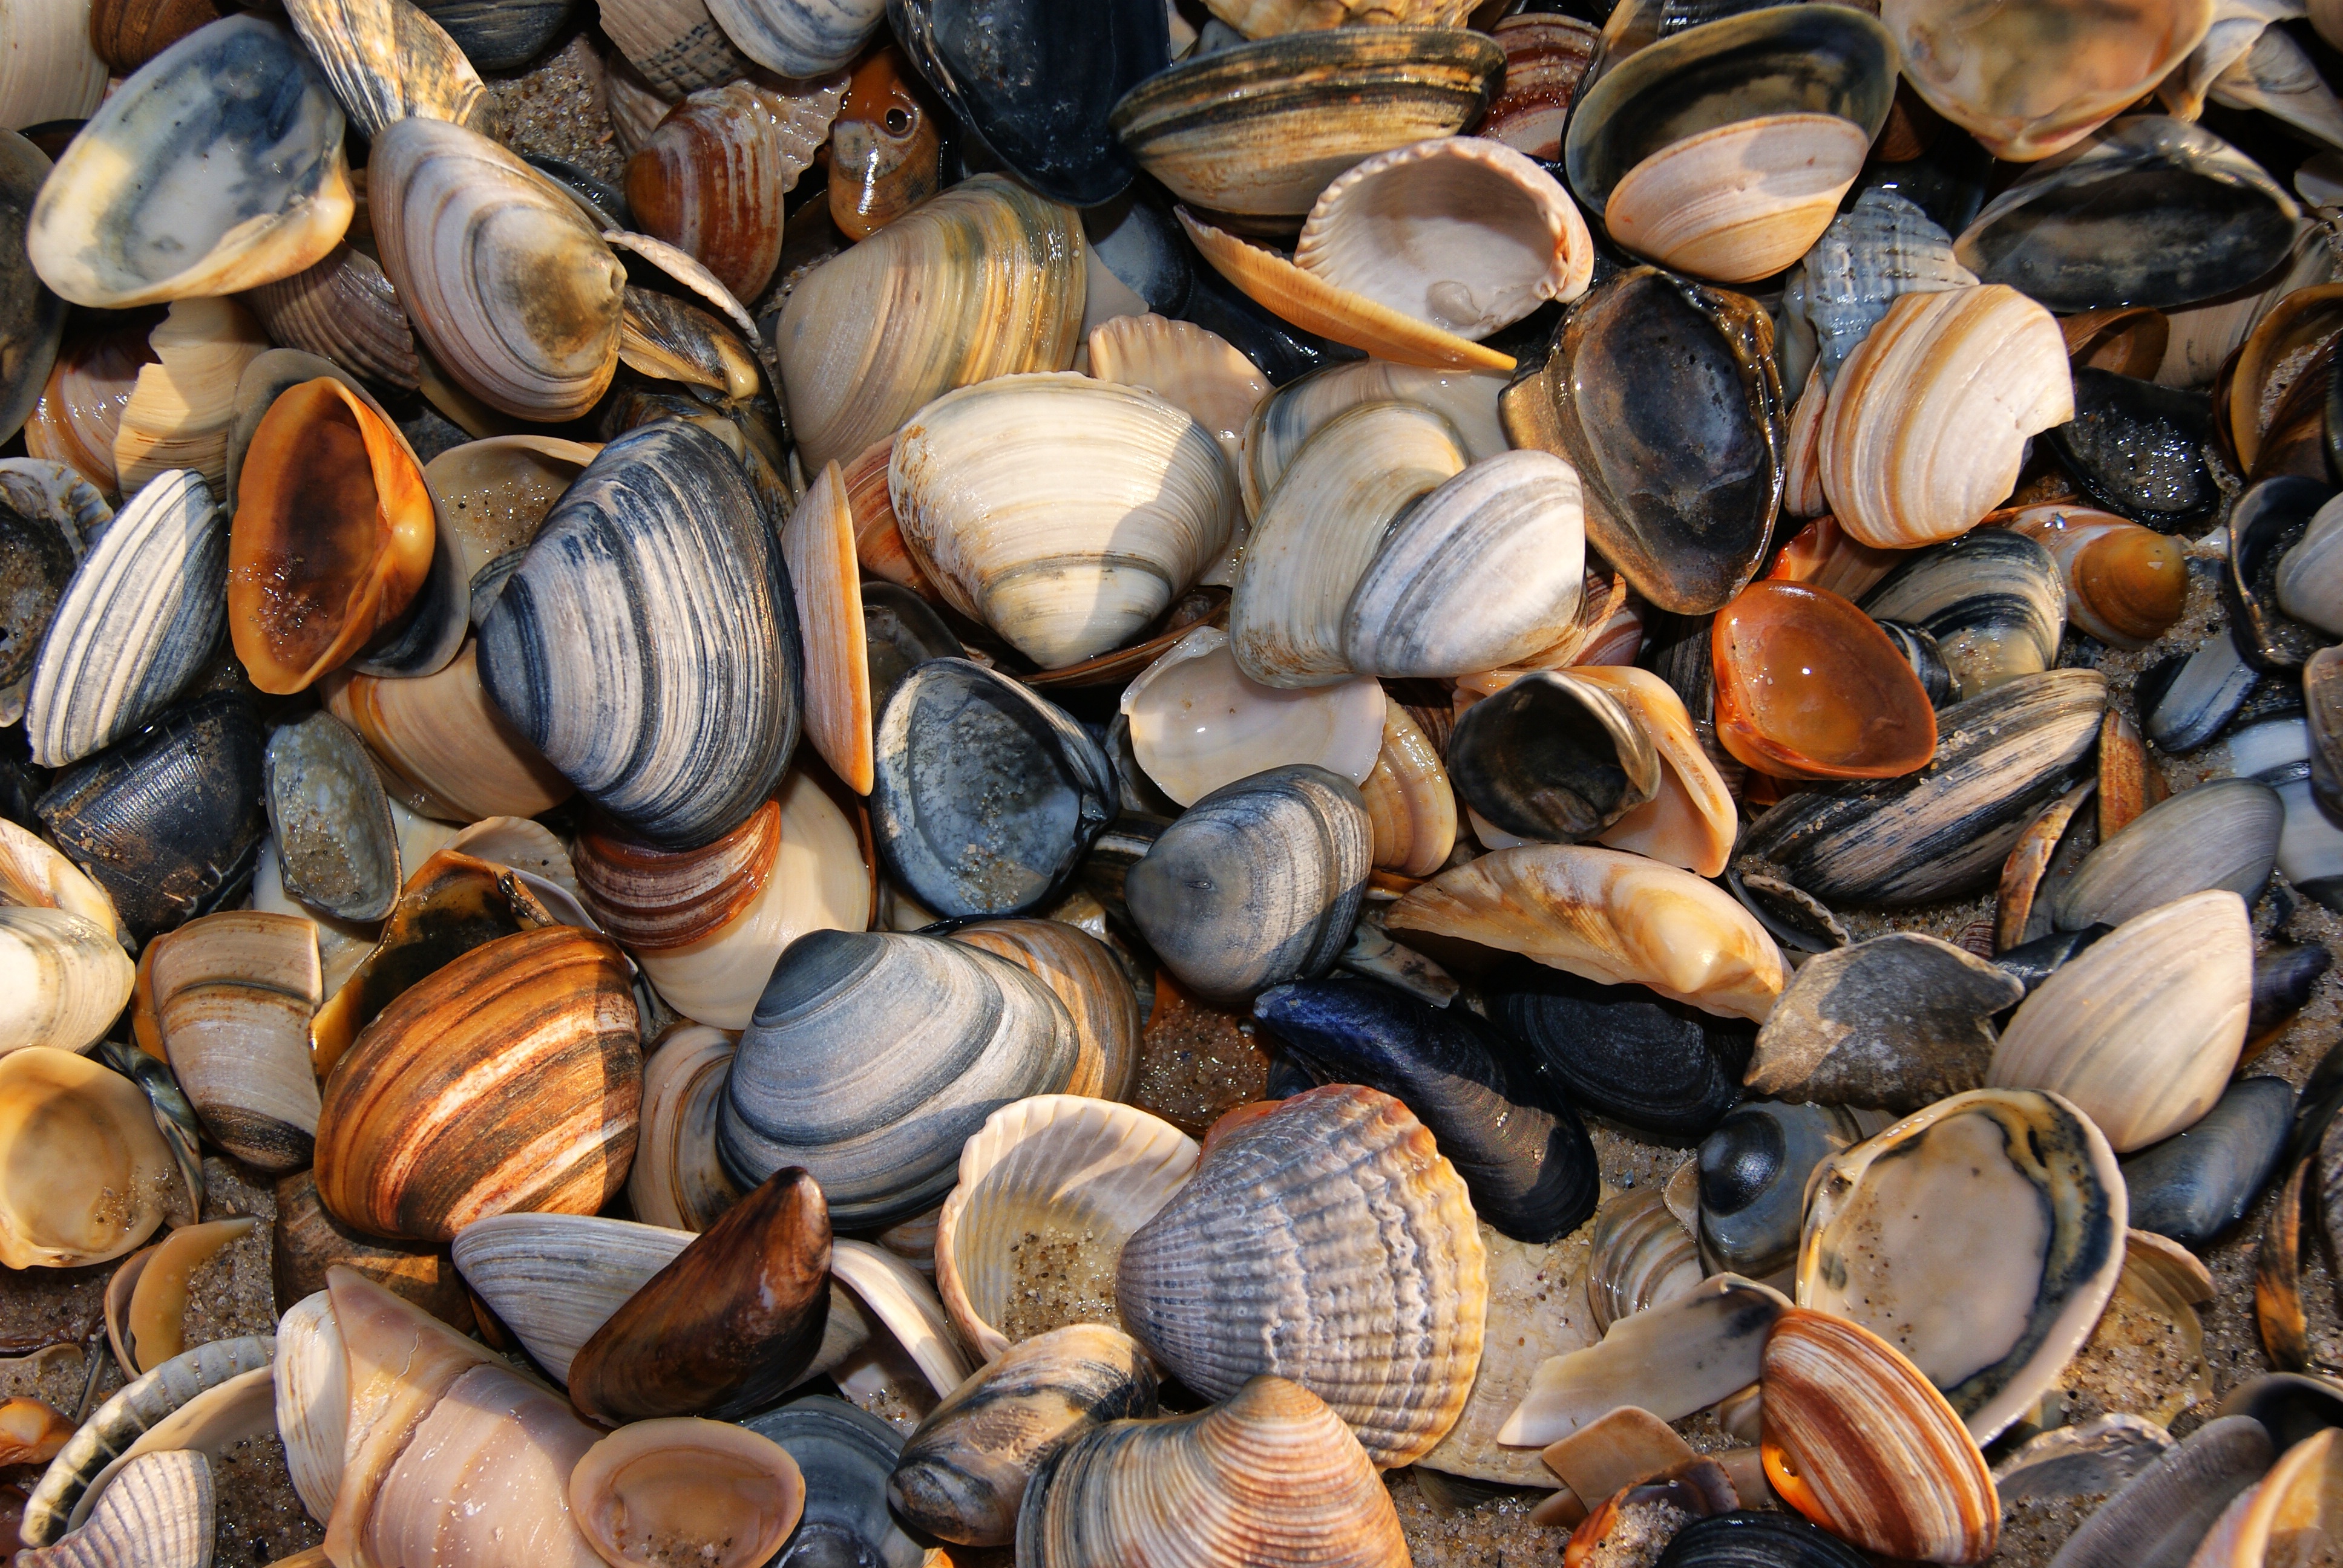
beach, nature, sand, food, seafood, shellfish, fauna, shell, invertebrate, seashell, clam, mussel, shells, colors, cockle, escargot, molluscs, sea snail, clams oysters mussels and scallops, animal source foods